Julian of Norwich

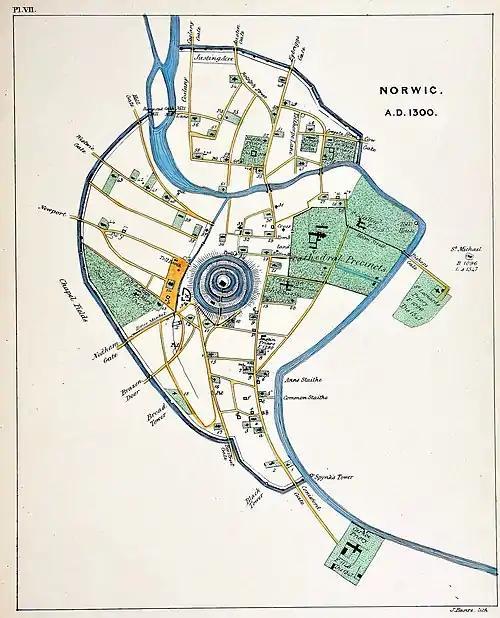
Map of Norwich by Samuel Woodward (1847); St Julian's Church, towards the bottom of the map, is labelled with a '7'.

The English city of Norwich, where Julian probably lived all her life, was second in importance to London during the 13th and 14th centuries, and the centre of the country's primary region for agriculture and trade. During her lifetime, the Black Death reached Norwich; the disease may have killed over half the population of the city, and returned in subsequent outbreaks up to 1387. Julian was alive during the Peasants' Revolt of 1381, when the city was overwhelmed by rebel forces led by Geoffrey Litster. Henry le Despenser, the Bishop of Norwich, executed Litster after the peasant army was defeated at the Battle of North Walsham. Despenser zealously opposed the Lollards, who advocated reform of the Church, and some of them were burnt at the stake at Lollards Pit, just outside the city.